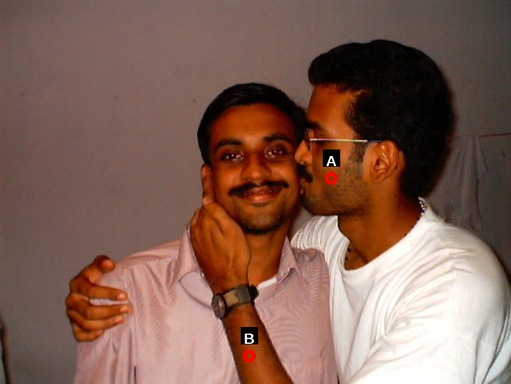
Question: Two points are circled on the image, labeled by A and B beside each circle. Which point is closer to the camera?
Select from the following choices.
(A) A is closer
(B) B is closer
Answer: B